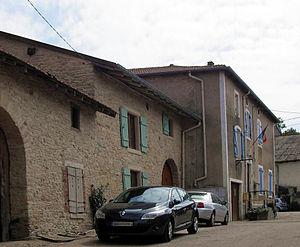
La mairie de Savigny
Savigny est une commune française située dans le département des Vosges en région Grand Est.